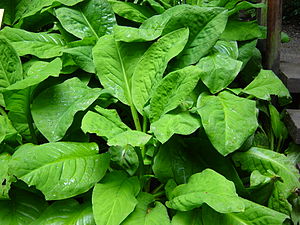
Gul kæmpekalla / Galleri
Blade.
Gul Kæmpekalla er en flerårig, urteagtig plante med grundstillede blade og en opret blomsterstand, der er beskyttet af et stort, gult hylsterblad. Blomsten udsender en kraftig, stinkende lugt, og denne lugt gennemtrænger de områder, hvor planten vokser. Lugten tiltrækker de insekter, der befrugter den, som fluer og biller.